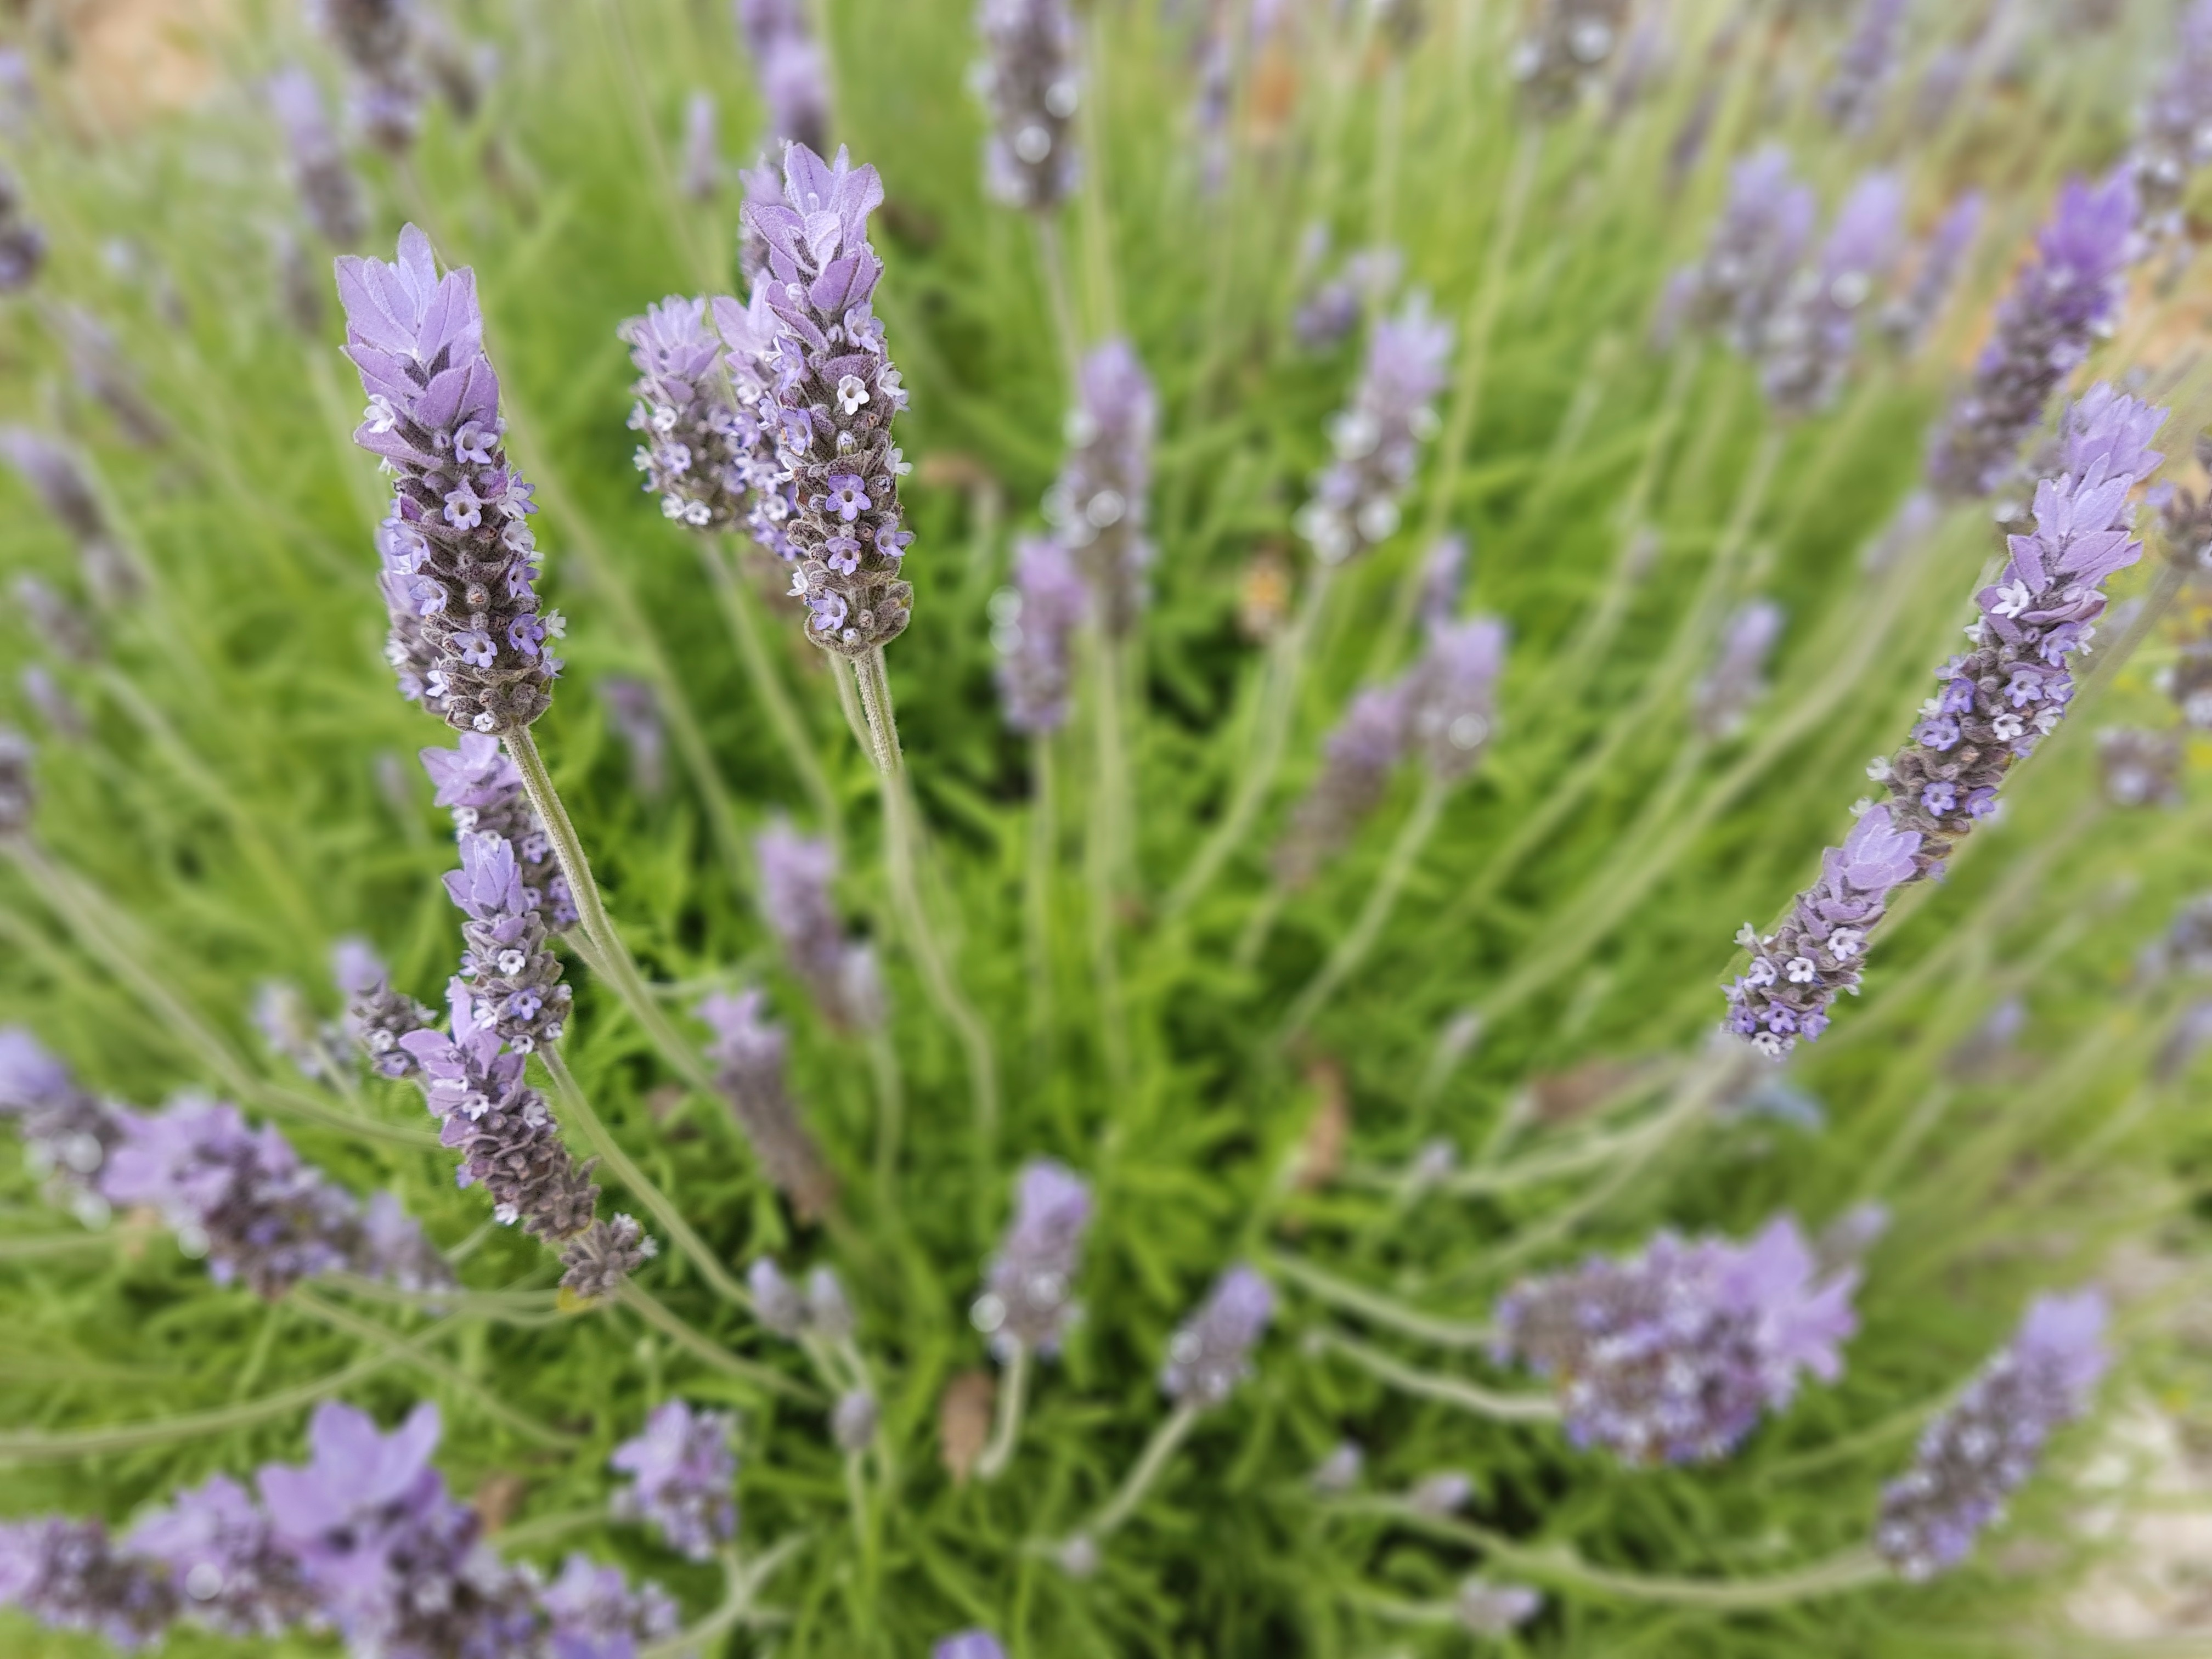
plant, flower, herb, botany, garden, flora, lavender, wildflower, flowering, rosemary, macro photography, flowering plant, grass family, land plant, english lavender, breckland thyme, french lavender, hyssopus, lavandula dentata